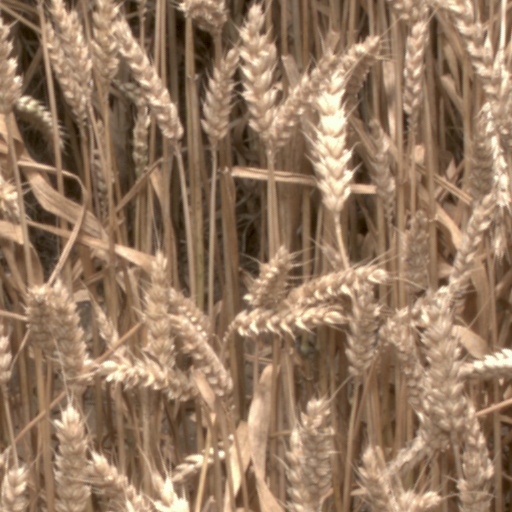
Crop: wheat